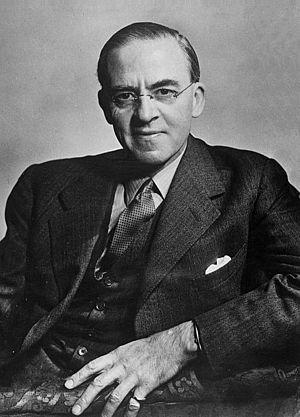
Le gouvernement Attlee est le gouvernement du Royaume-Uni du 26 juillet 1945 au 26 octobre 1951. Dirigé par le Premier ministre Clement Attlee, c'est le premier gouvernement majoritaire que parvient à constituer le Parti travailliste, après deux gouvernements minoritaires éphémères en 1924 et de 1929 à 1931. C'est donc la première fois que les travaillistes, qui sont alors un parti explicitement socialiste et ouvrier, disposent d'une majorité absolue à la Chambre des communes et peuvent mettre en oeuvre leur programme.
La circonscription de Bristol East est une circonscription située dans la ville de Bristol et représentée à la Chambre des Communes du Parlement britannique.
Sir Richard Stafford Cripps, né le 24 avril 1889 à Londres et mort le 21 avril 1952 à Zurich, est un homme politique et diplomate britannique. Ambassadeur en Union soviétique de 1940 à 1942, puis Chancelier de l'Échiquier de 1947 à 1950, il est l'une des principales figures du gouvernement travailliste du premier ministre Clement Attlee après la Seconde Guerre mondiale. Il participe ainsi à la mise en place de l'État-providence.